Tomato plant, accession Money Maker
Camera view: bottom (45 deg); turntable rotation: 90 degrees
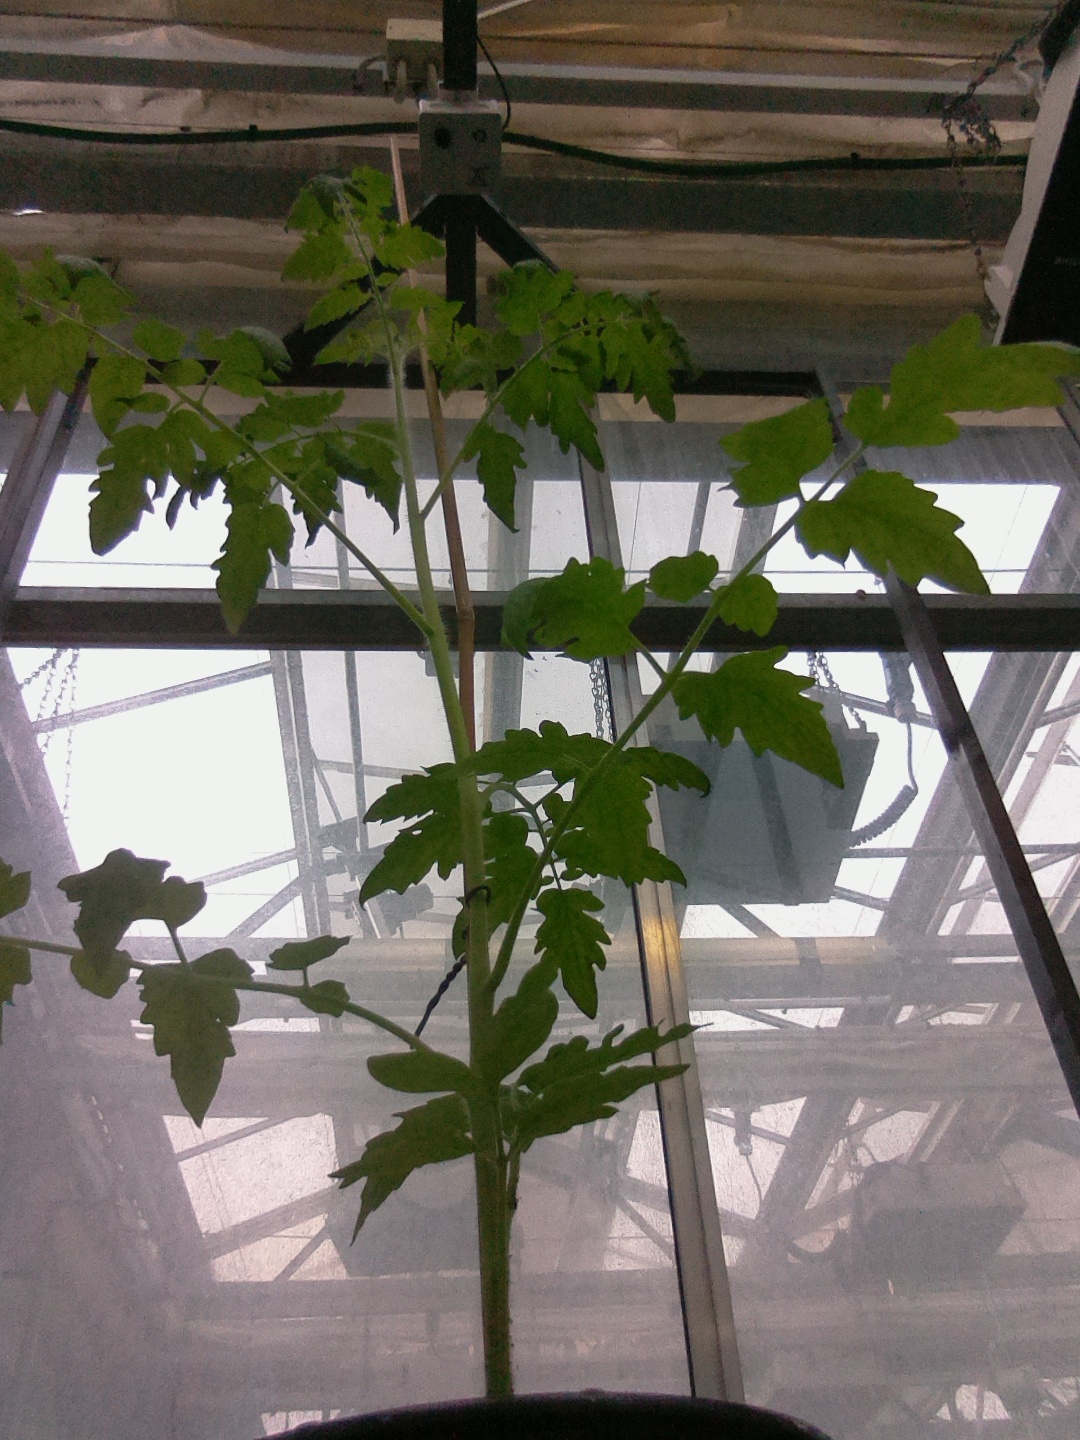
BBCH growth stage 15: 10 of true leaves visible